Anurag Singh (director)

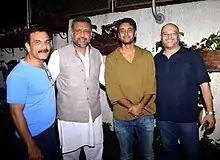
Anurag Singh ("third from left") during a special screening of "Punjab 1984"

Anurag Singh (born 17 November 1975) is an Indian film director, writer and producer. He is best known for directing the film "Kesari" (2019), which was a major success at the time of release. He is also noted for directing Punjabi films such as "Yaar Annmulle" (2011), "Punjab 1984" (2014), and "Jatt and Juliet" film series. He is widely recognized as one of the most influential filmmakers of Punjabi film industry.